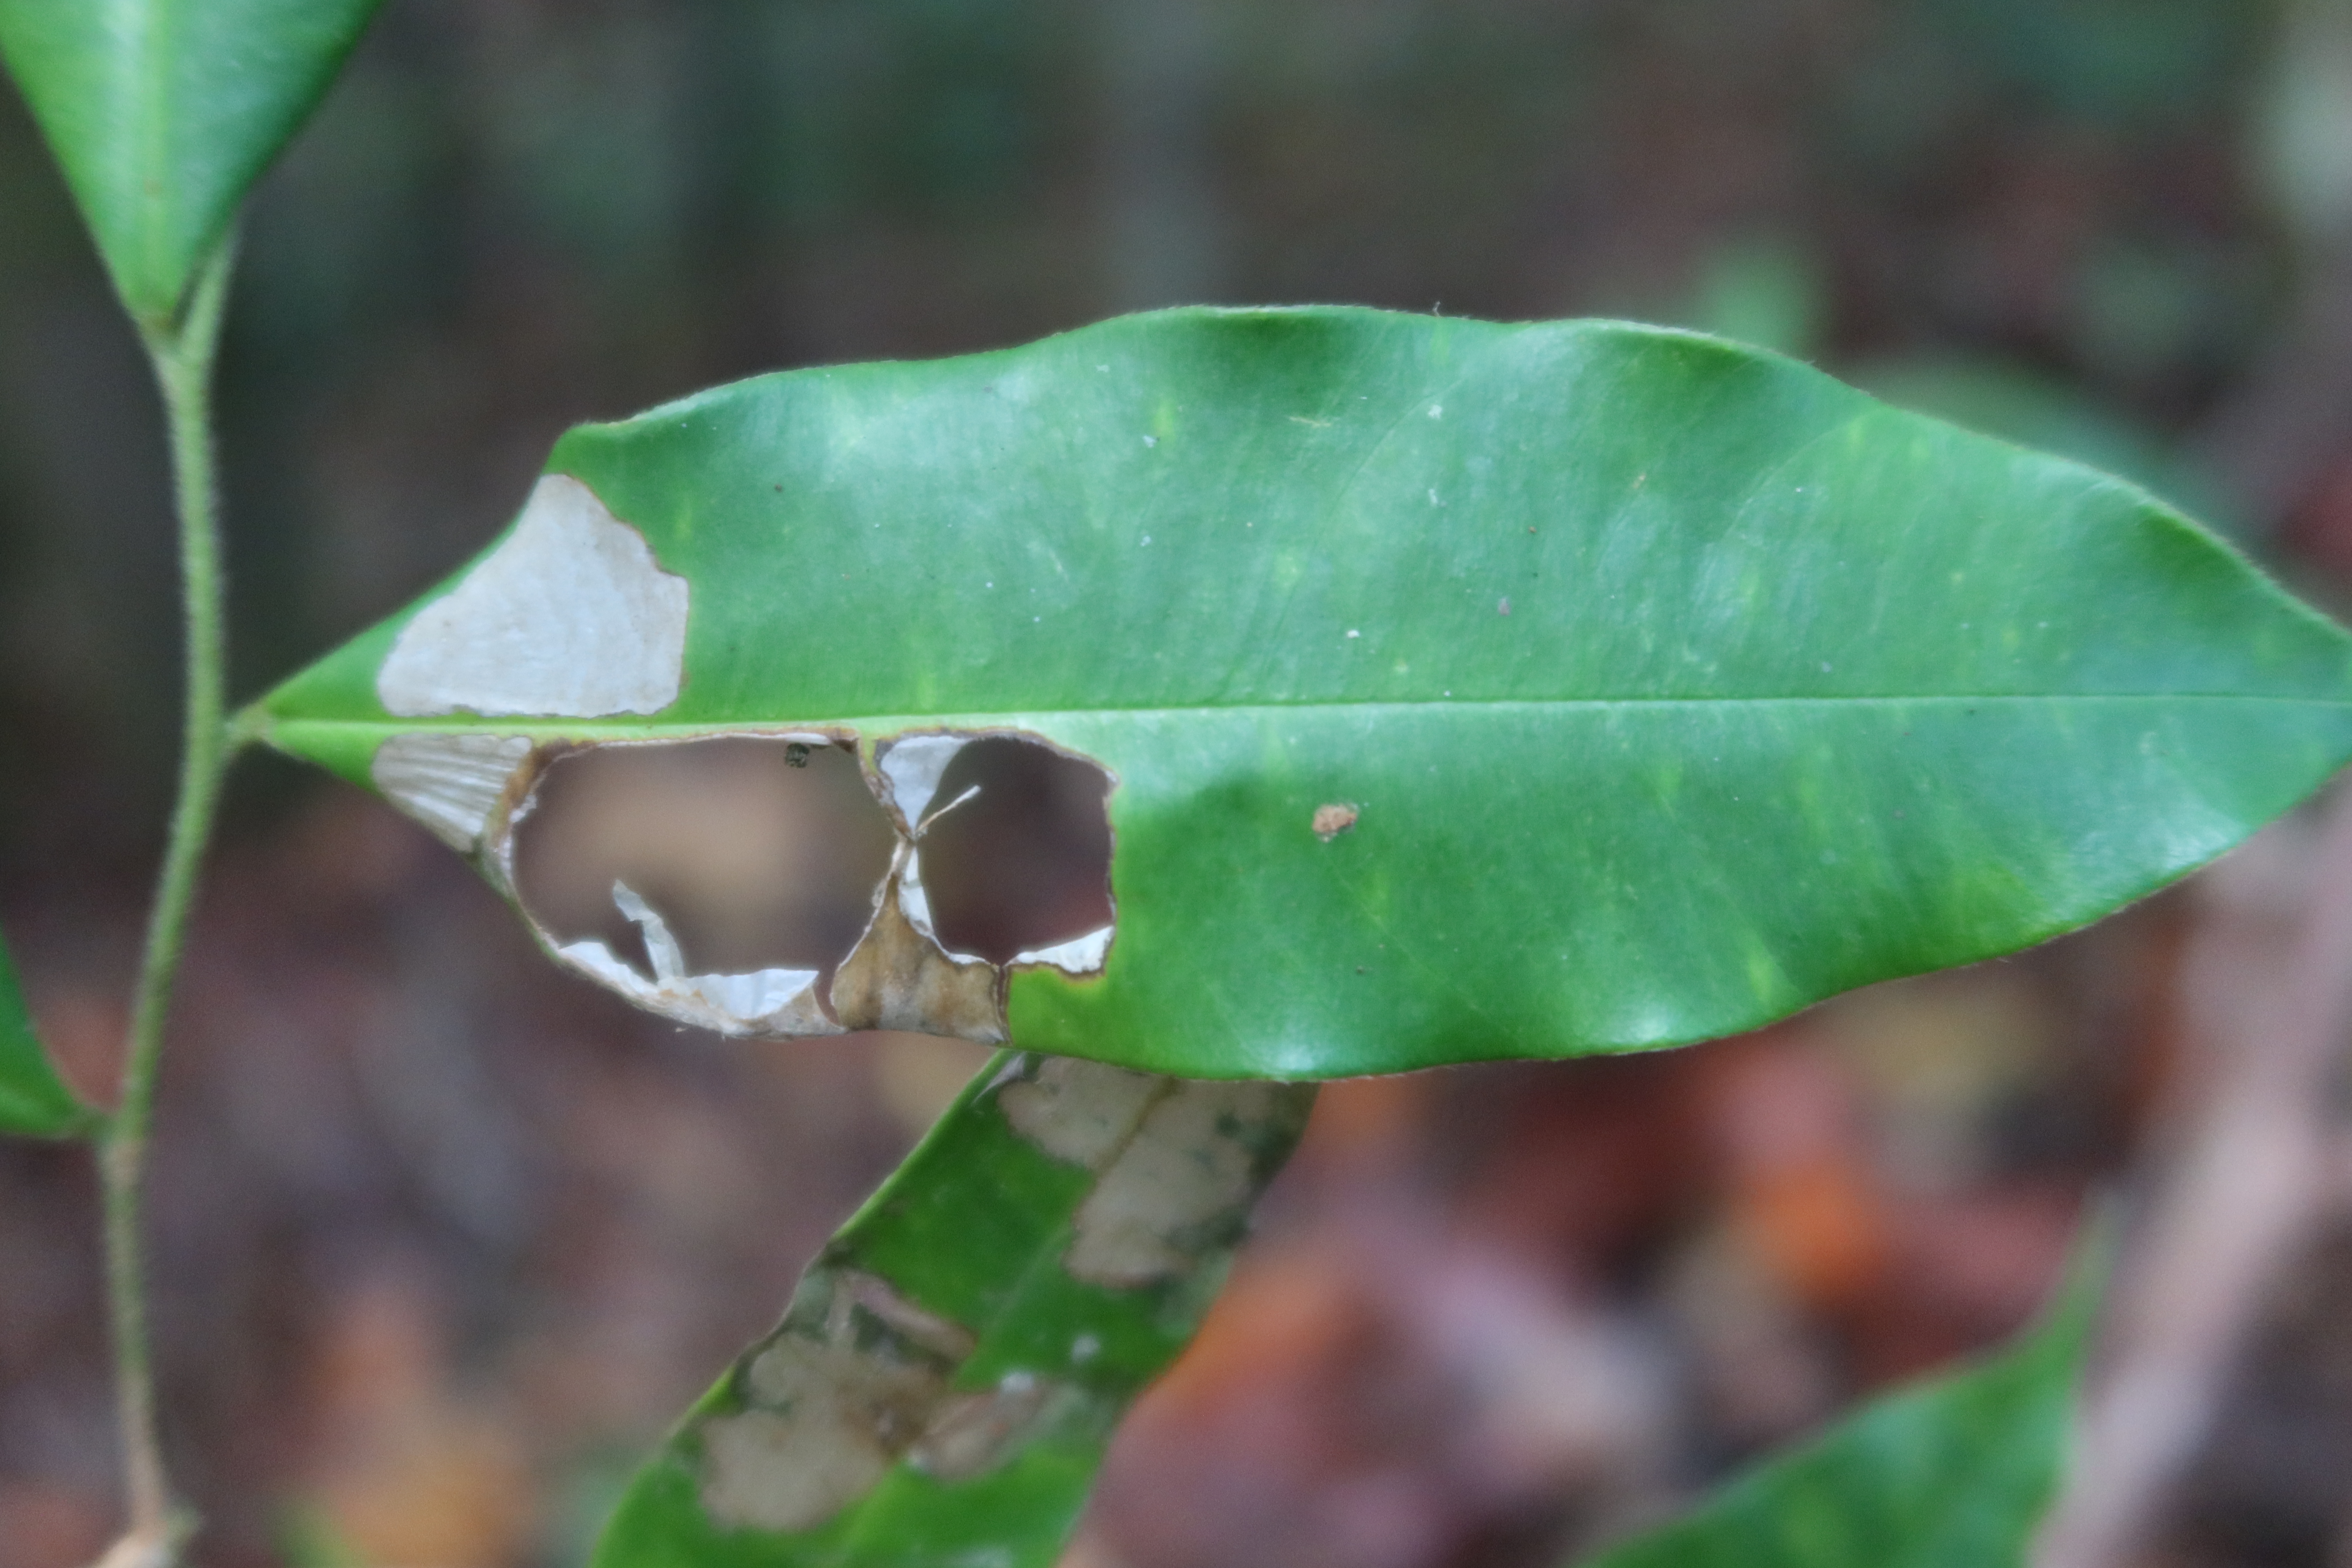
Label: Translucent lesion